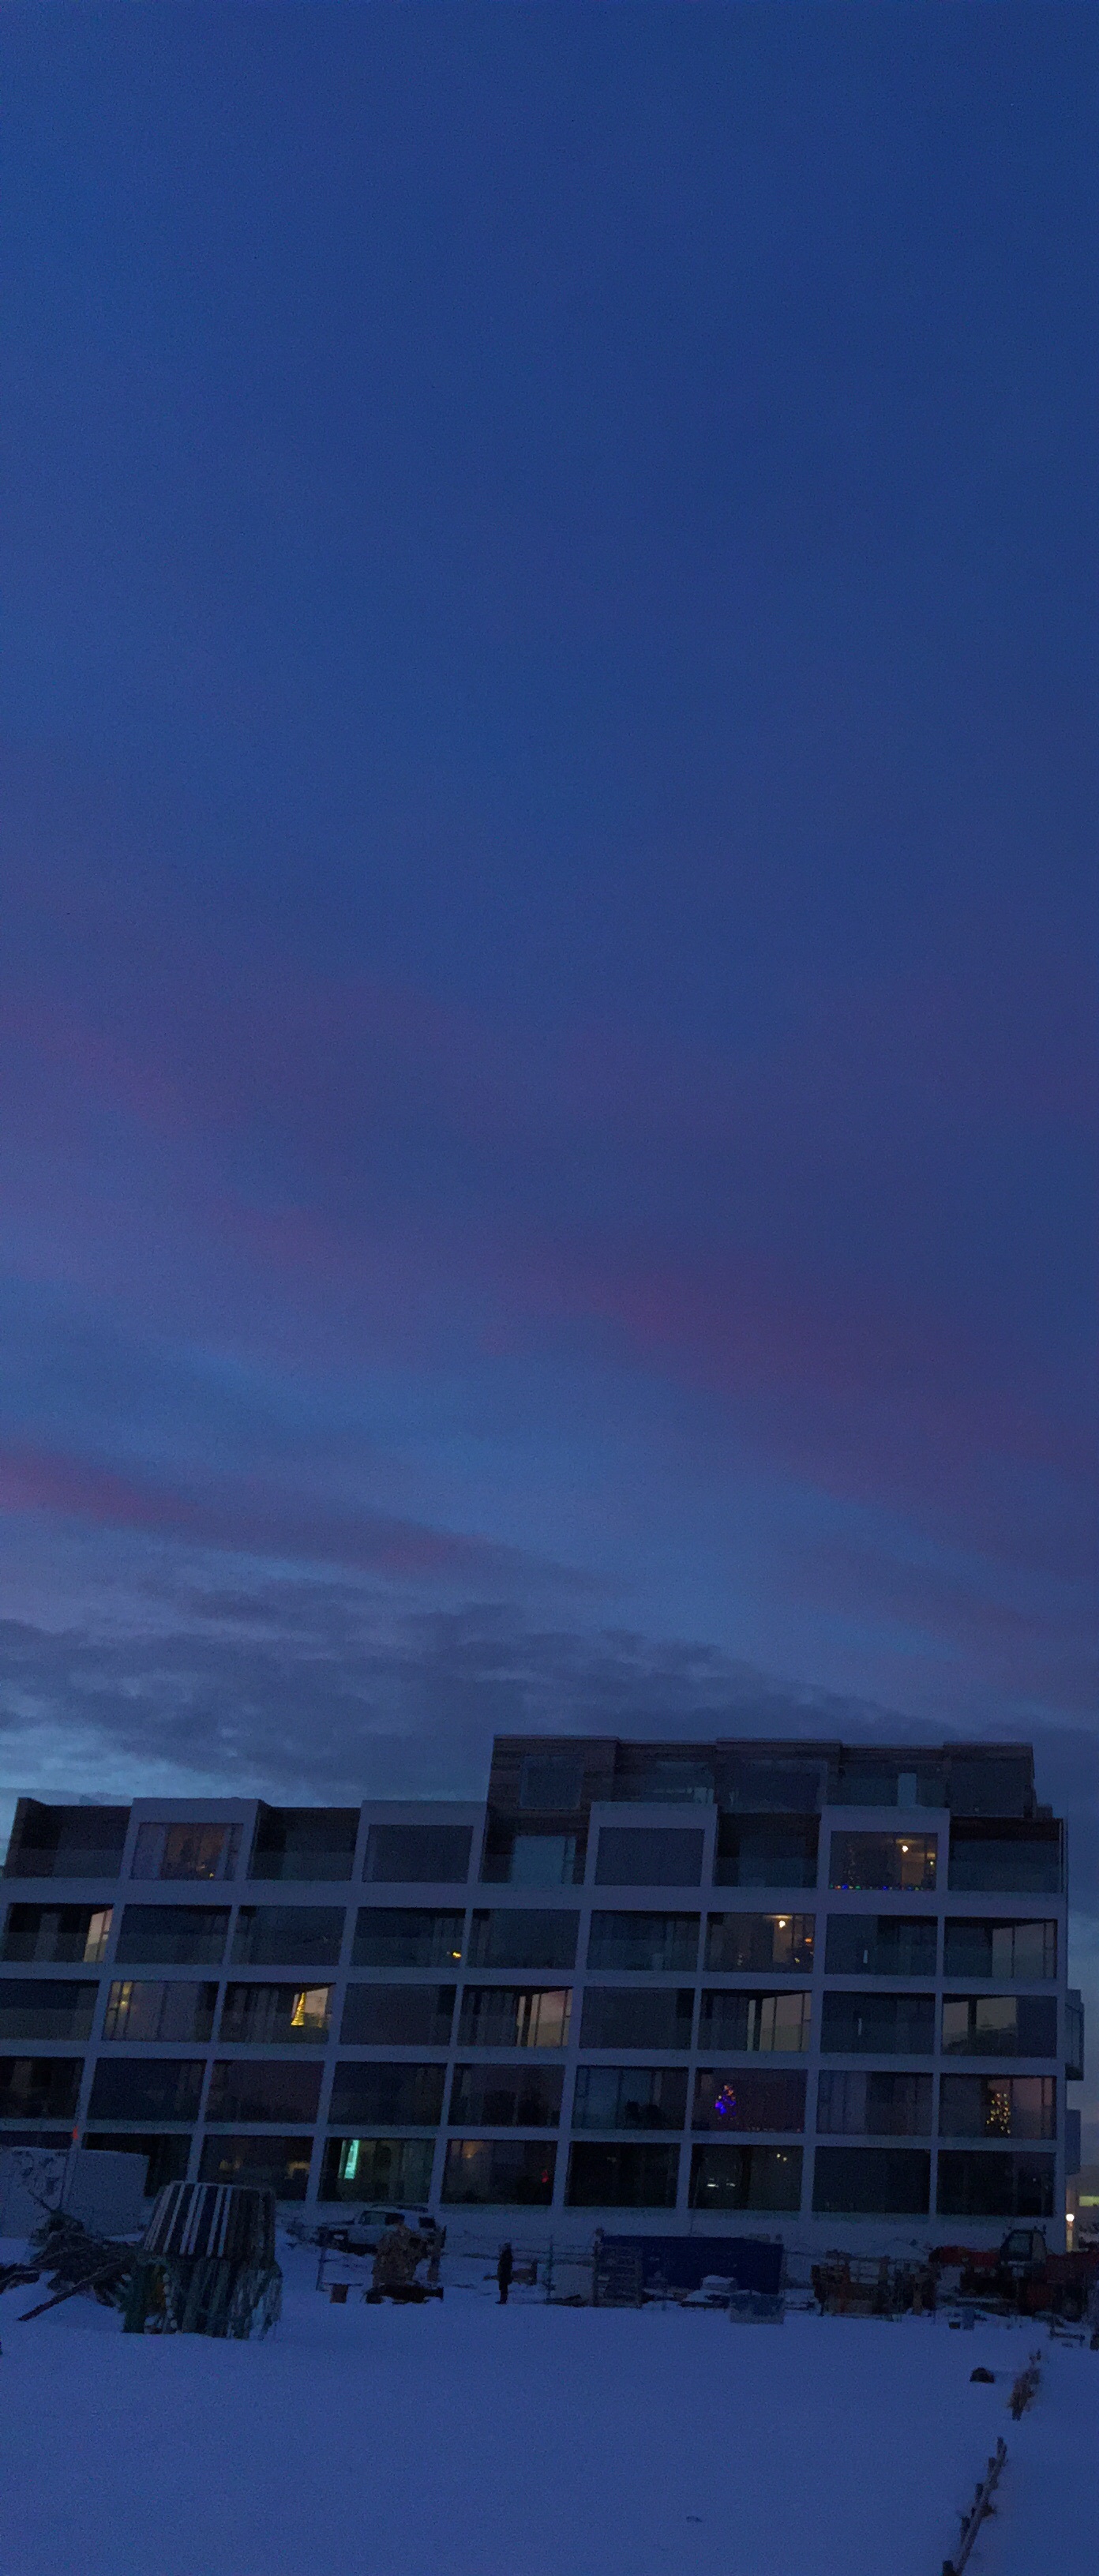
horizon, light, cloud, sky, sunset, night, sunlight, dawn, skyscraper, cityscape, dusk, evening, reflection, facade, blue, atmosphere of earth